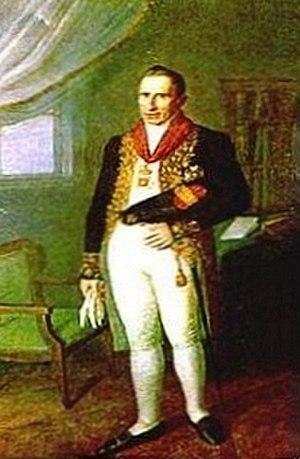
Giustino Fortunato est un magistrat et homme politique italien du XIXᵉ siècle.